Randal Quarles

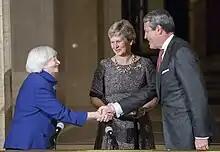
Randal and Hope Quarles shake hands with Chair Janet Yellen in 2017 shortly after Quarles is sworn in

Quarles's wife, Hope, is the daughter of Utah businessman Spencer Eccles, whose father, Spencer Stoddard Eccles, was the brother of Marriner S. Eccles. Quarles is a member of the Church of Jesus Christ of Latter-day Saints.